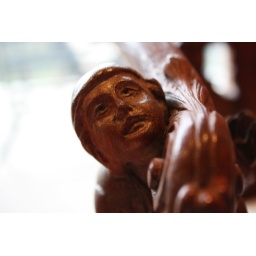
From a chair in Dad's house